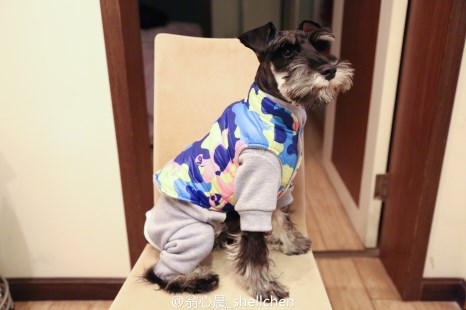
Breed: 2342-n000102-miniature_schnauzer